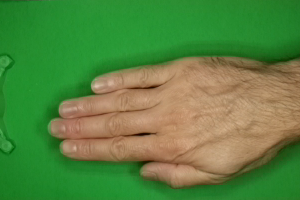
Label: paper